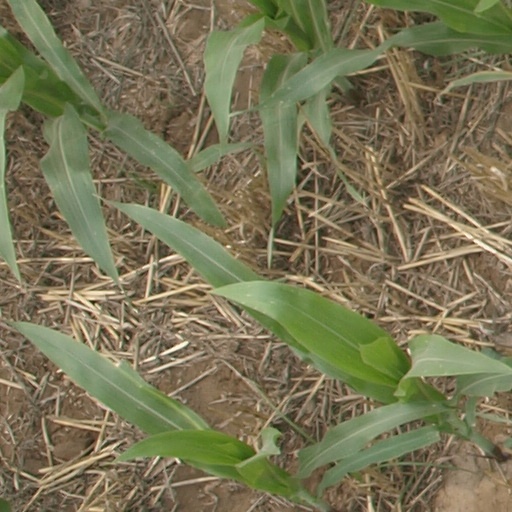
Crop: maize; corn